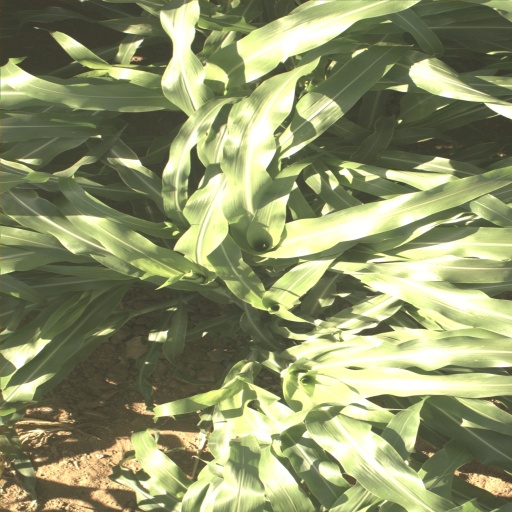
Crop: sorghum